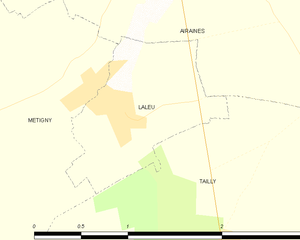
Carte des communes françaises Laleu